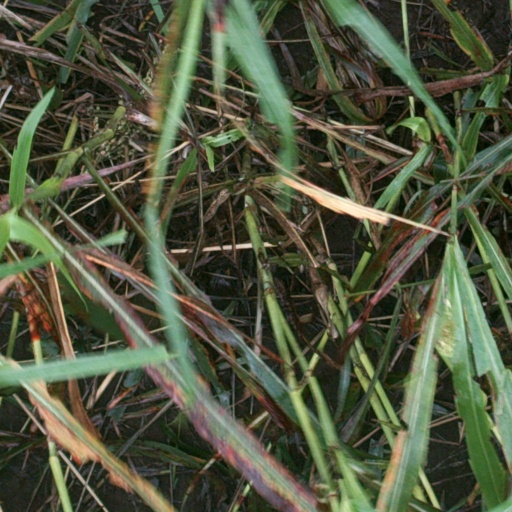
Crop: sorghum